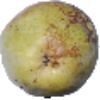
Label: pear_williams